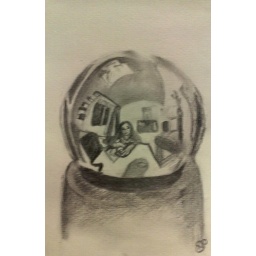
Bf's idea - portrait from reflection in silver ball